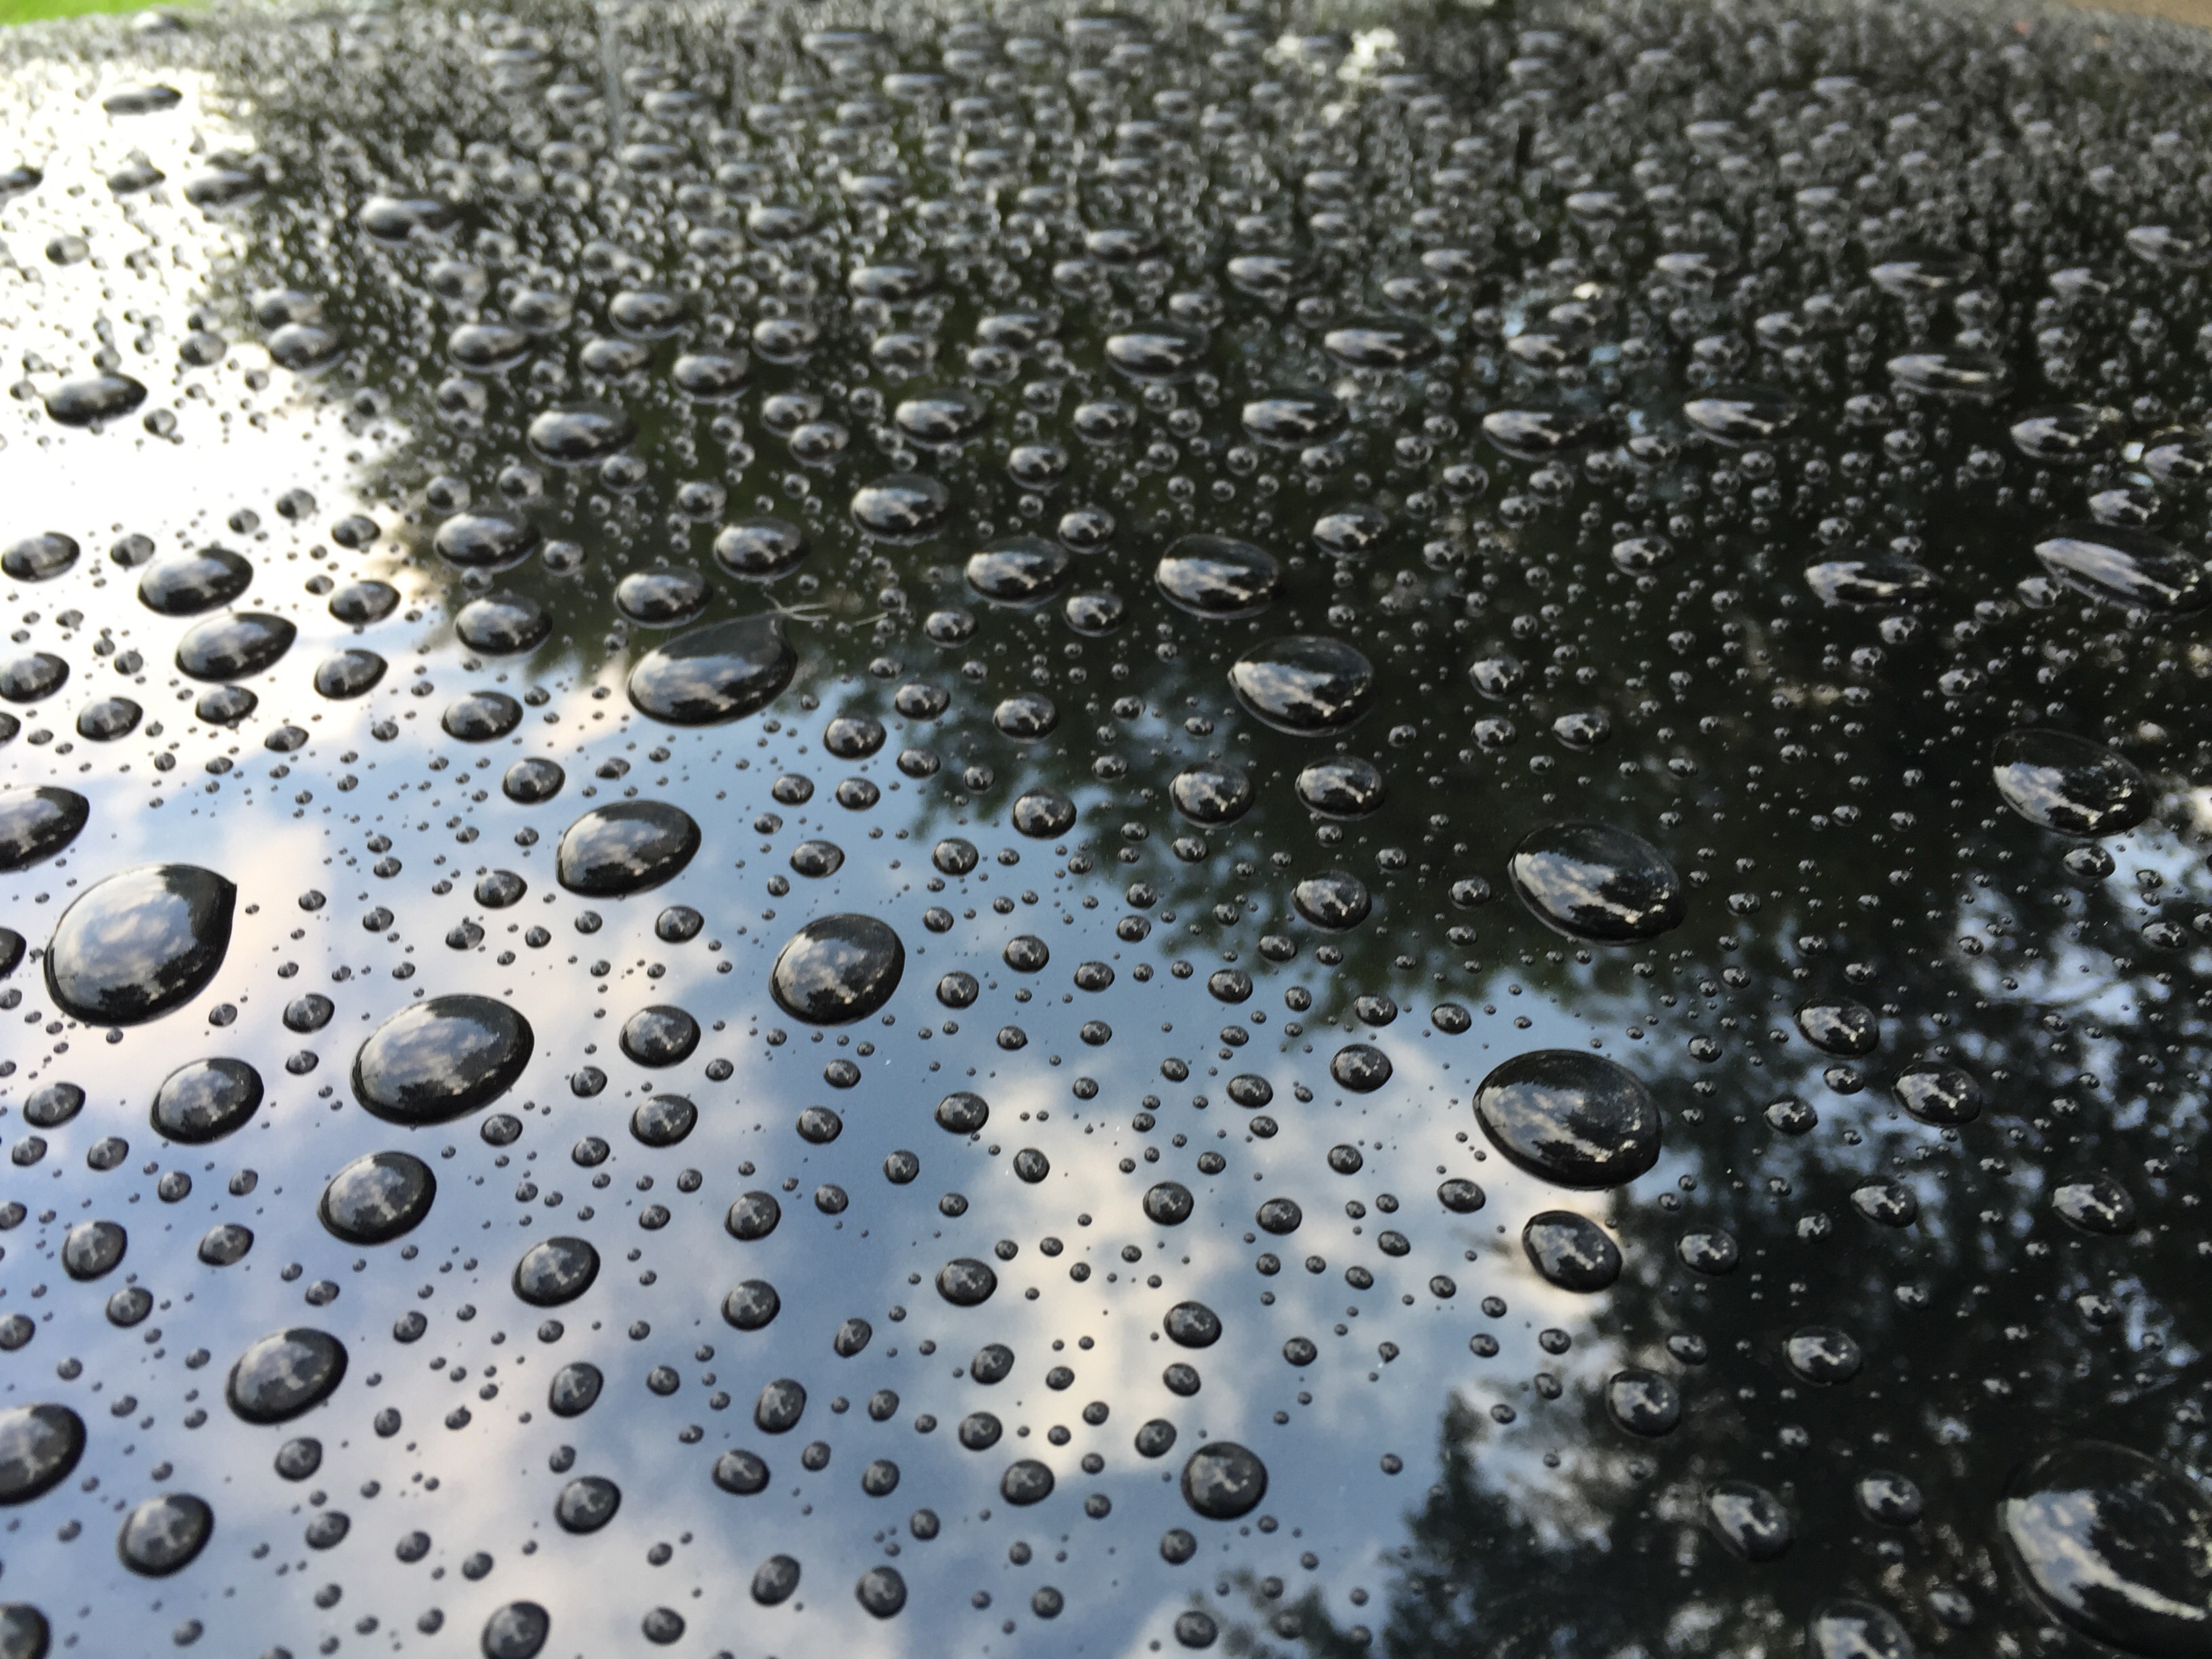
water, nature, snow, drop, car, rain, roof, wet, asphalt, weather, soil, lighting, raindrops, drop of water, freezing, road surface